Skidmore College

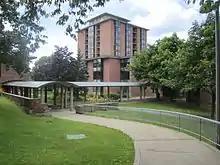
Jonsson Tower

Most humanities classes are held in one of four academic buildings: Palamountain, Tisch, Bolton, and Ladd. Harder Hall houses math and computer science; geology, chemistry, physics, and biology operate out of Dana Science Center.